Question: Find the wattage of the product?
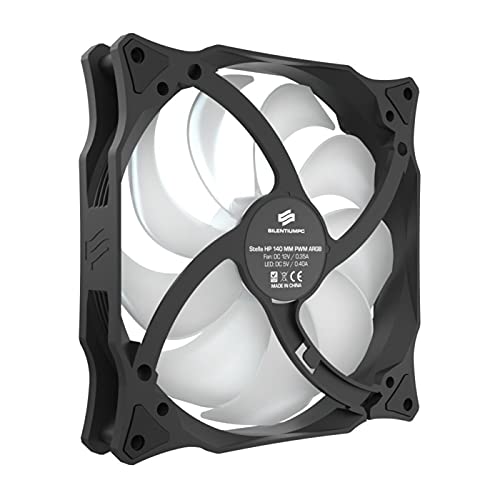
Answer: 140.0 horsepower